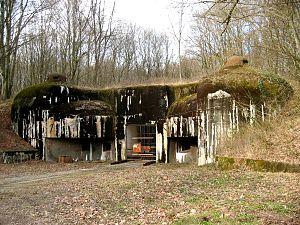
Ligne Maginot - Gros Ouvrage Kobenbusch - Entree des Munitions
Cattenom est une commune française située dans le département de la Moselle. Située en Lorraine, la commune fait partie depuis 2016 de la région administrative Grand Est.
L'ouvrage du Kobenbusch est un ouvrage fortifié de la ligne Maginot, situé sur la commune de Cattenom, dans le département de la Moselle.
Un ouvrage de la ligne Maginot est une construction militaire ayant pour but de protéger une portion de la ligne Maginot.
Les entrées des ouvrages de la ligne Maginot sont les blocs des ouvrages de la ligne Maginot par lesquels les personnels de défense et de maintenance peuvent s'introduire ou sortir, ainsi que le matériel et ravitaillement. Elles sont adaptées aux besoins potentiels de l'ouvrage, tout en étant en principe infranchissables par les forces ennemies.